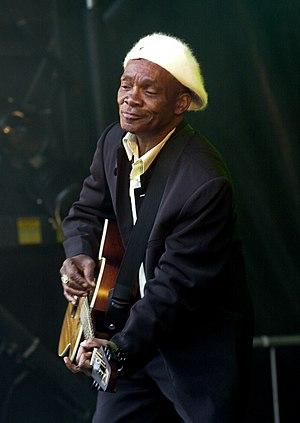
Stanley Beckford en concert gratuit à Lille France , en avril 2004
Stanley Beckford est un chanteur et guitariste jamaïcain de mento et de reggae, né à Portland le 17 février 1942 et mort à Riverdale le 30 mars 2007.